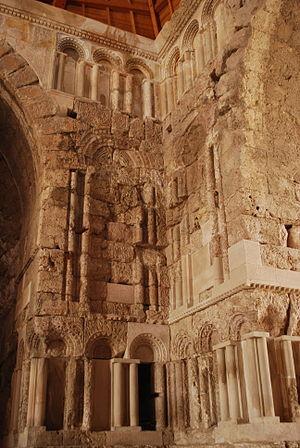
Le palais omeyyade de la Citadelle d'Amman.